Alcibiades

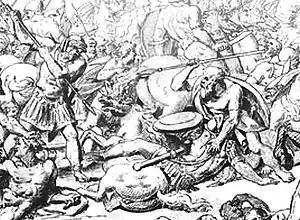
Battle of Potidaea (432 BC): Athenians against Corinthians (detail). Scene of Socrates saving Alcibiades. 18th-century engraving.

Alcibiades took part in the Battle of Potidaea in 432 BC, where Socrates was said to have saved his life. Alcibiades later returned the favour by rescuing Socrates at the Battle of Delium in 424 BC. Alcibiades had a particularly close relationship with Socrates, whom he admired and respected. Plutarch and Plato describe Alcibiades as Socrates's beloved, the former stating that Alcibiades "feared and reverenced Socrates alone, and despised the rest of his lovers".